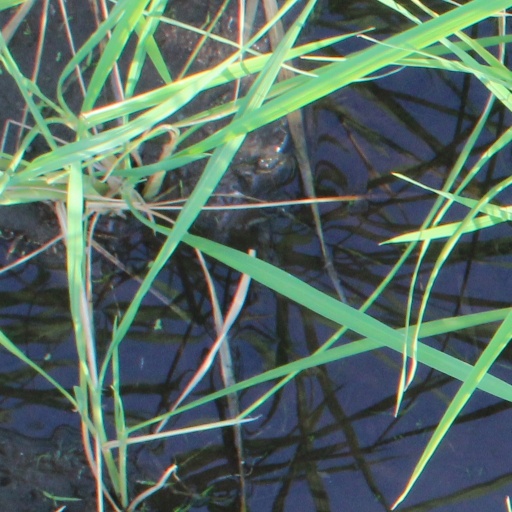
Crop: rice